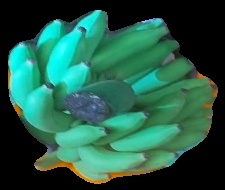
Variety: elakki-bale
Grade: grade2